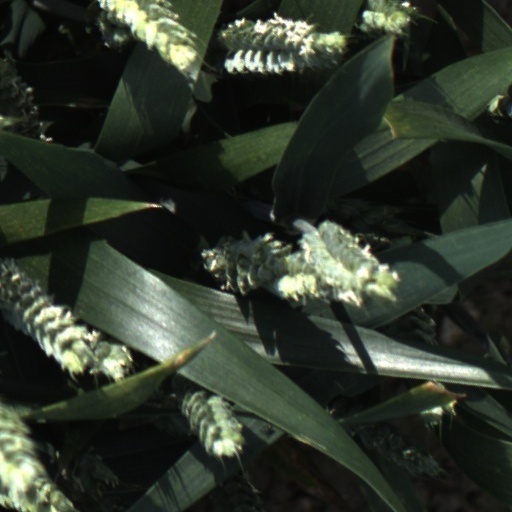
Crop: wheat